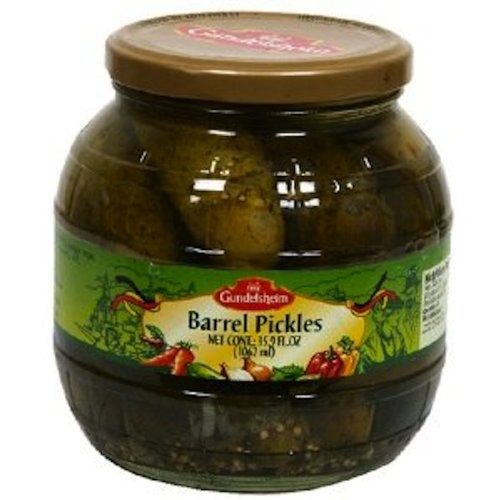
Item Name: Gundelsheim Barrel Pickles, 36-Ounce Glass (Pack of 3)
Value: 107.7
Unit: Fl Oz

Price: 13.98